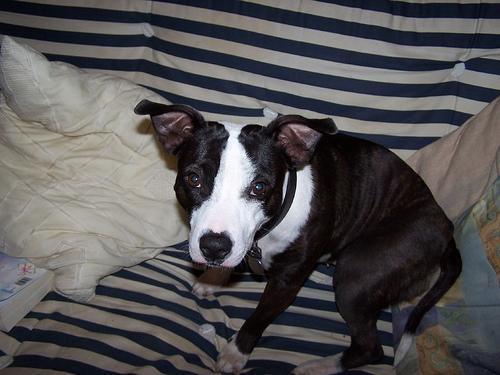
staffordshire bull terrier